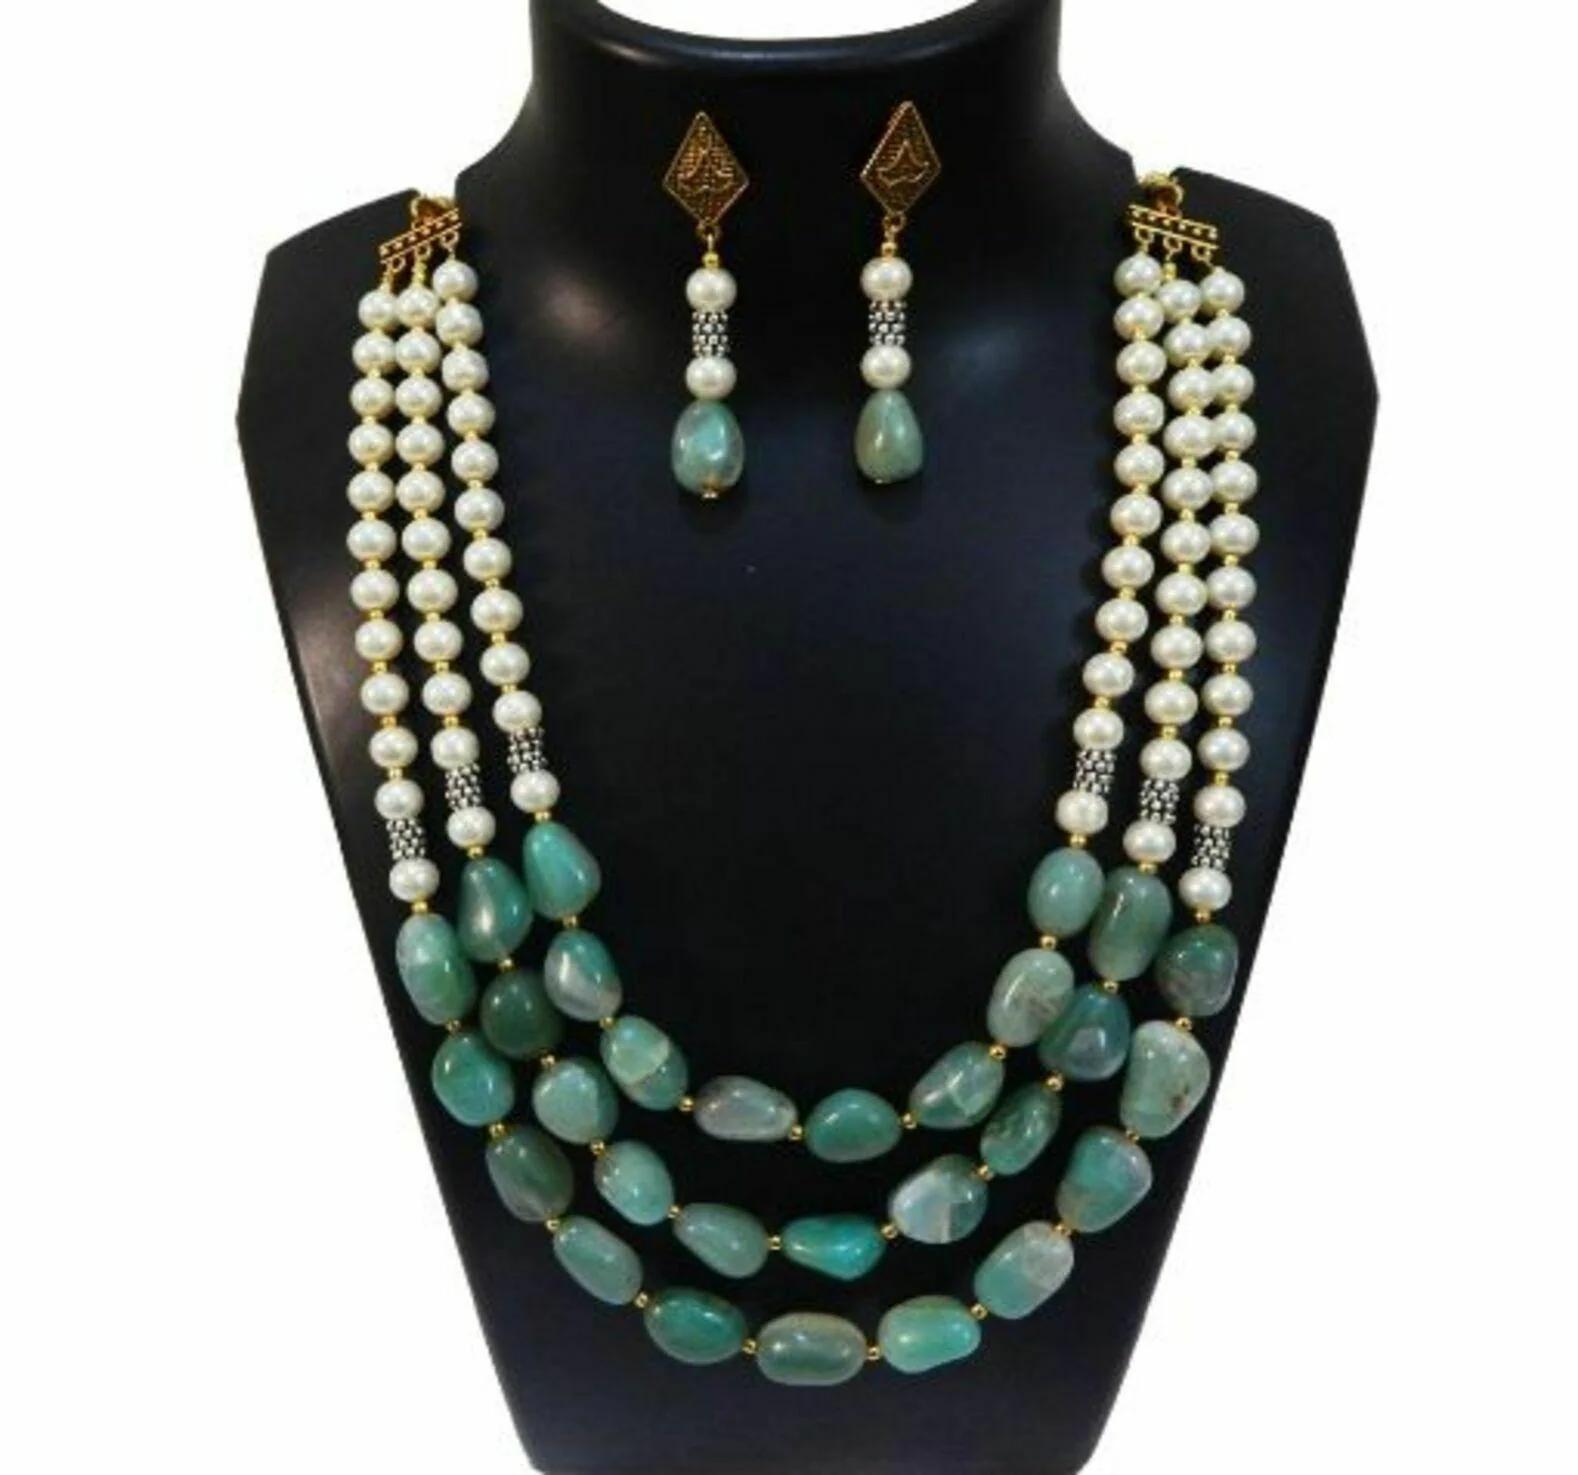
JAYA VISION ENTERPRISES Gemstone Green Aventurine & Synthetic pearl Necklace
Type: Necklaces
Brand: JAYA VISION ENTERPRISES
Price: Rs. 780
JAYA VISION ENTERPRISES Gemstone Green Aventurine & Synthetic pearl Necklace